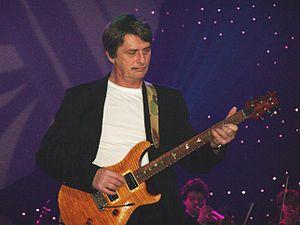
Mike Oldfield au Night of the Proms en décembre 2006 à Francfort-sur-le-Main.
Michael Oldfield, dit Mike Oldfield, est un musicien multi-instrumentiste et auteur-compositeur britannique, né le 15 mai 1953 à Reading, dans le Berkshire.
PRS Guitars est une entreprise américaine produisant des guitares – et des basses en faible quantité – fondée par Paul Reed Smith en 1985 à Annapolis, puis emménage en 1995 à Stevensville.